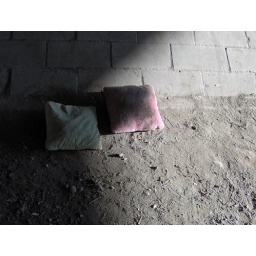
Found under the highway bridge near Little Saigon in Seattle.